Służewiec

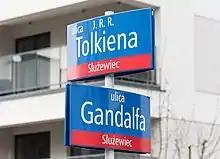
The street signs in Służewiec, at the crossing of Tolkiena Street, and Gandalfa Street, in 2023.

While most of Służewiec neighbourhood is covered by office buildings, a comparably small portion of the neighbourhood consists of the multifamily residential apartment buildings, mostly located at the perimeters of the office zones. The neighbourhood is inhabited by a few thousand people, in contrast to estimated 80 to 100 thousand people commuting to the area every day for work.